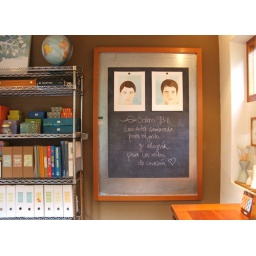
I had to make room in the kitchen for a new wooden shelf so I brought back the blackboard to the studio.